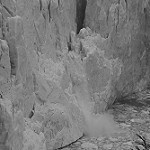
Label: B & W